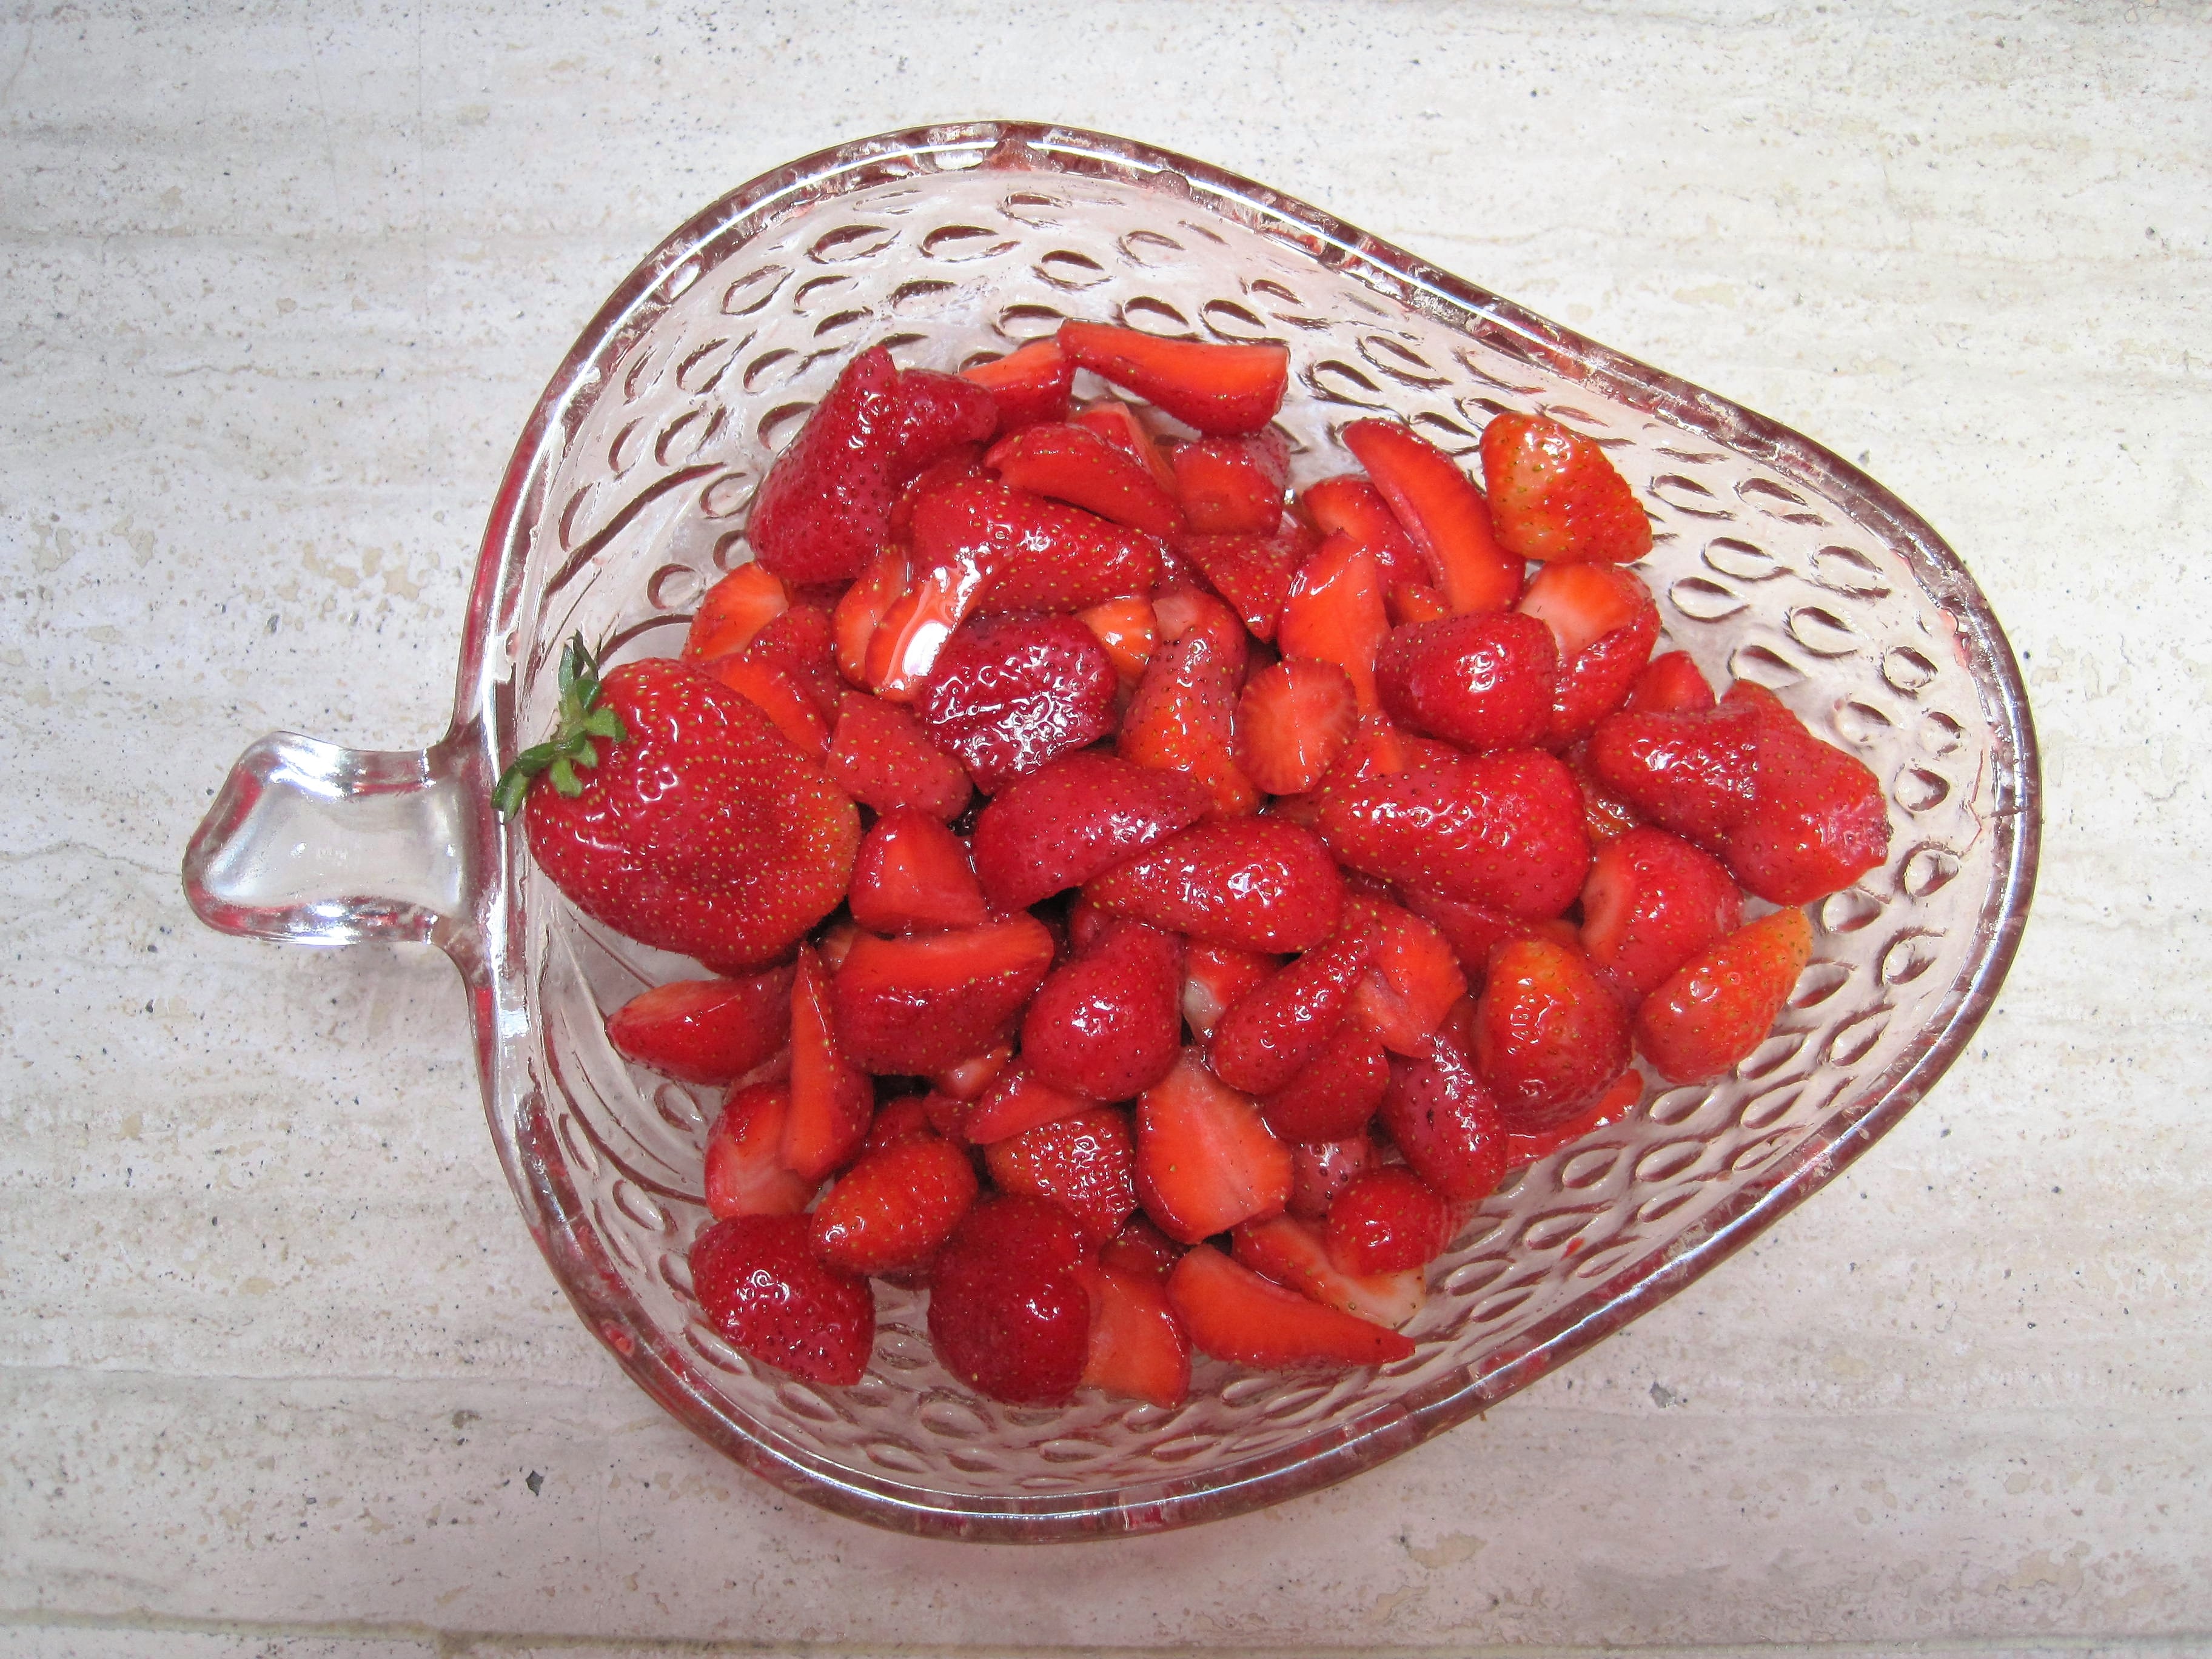
plant, fruit, sweet, summer, food, red, produce, healthy, delicious, strawberry, berries, strawberries, vitamins, frisch, benefit from, aromatic, fruity, summer fruits, sugared, strawberry bowl, strawberries bowl with